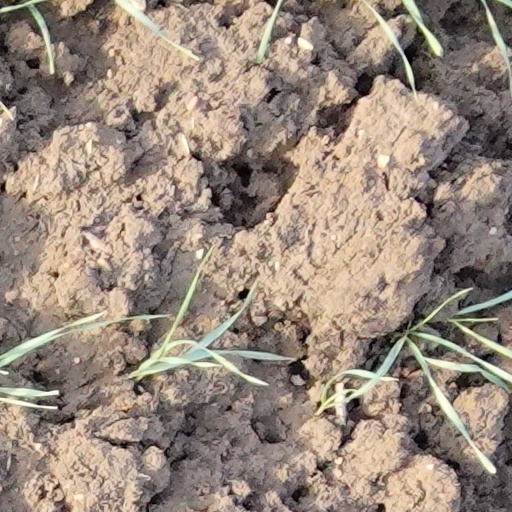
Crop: wheat